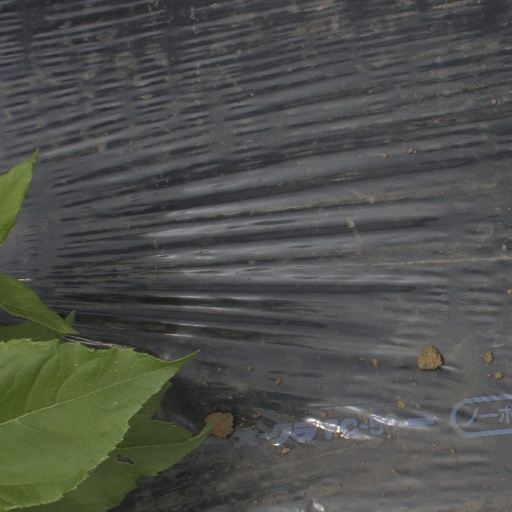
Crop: Jerusalem artichoke